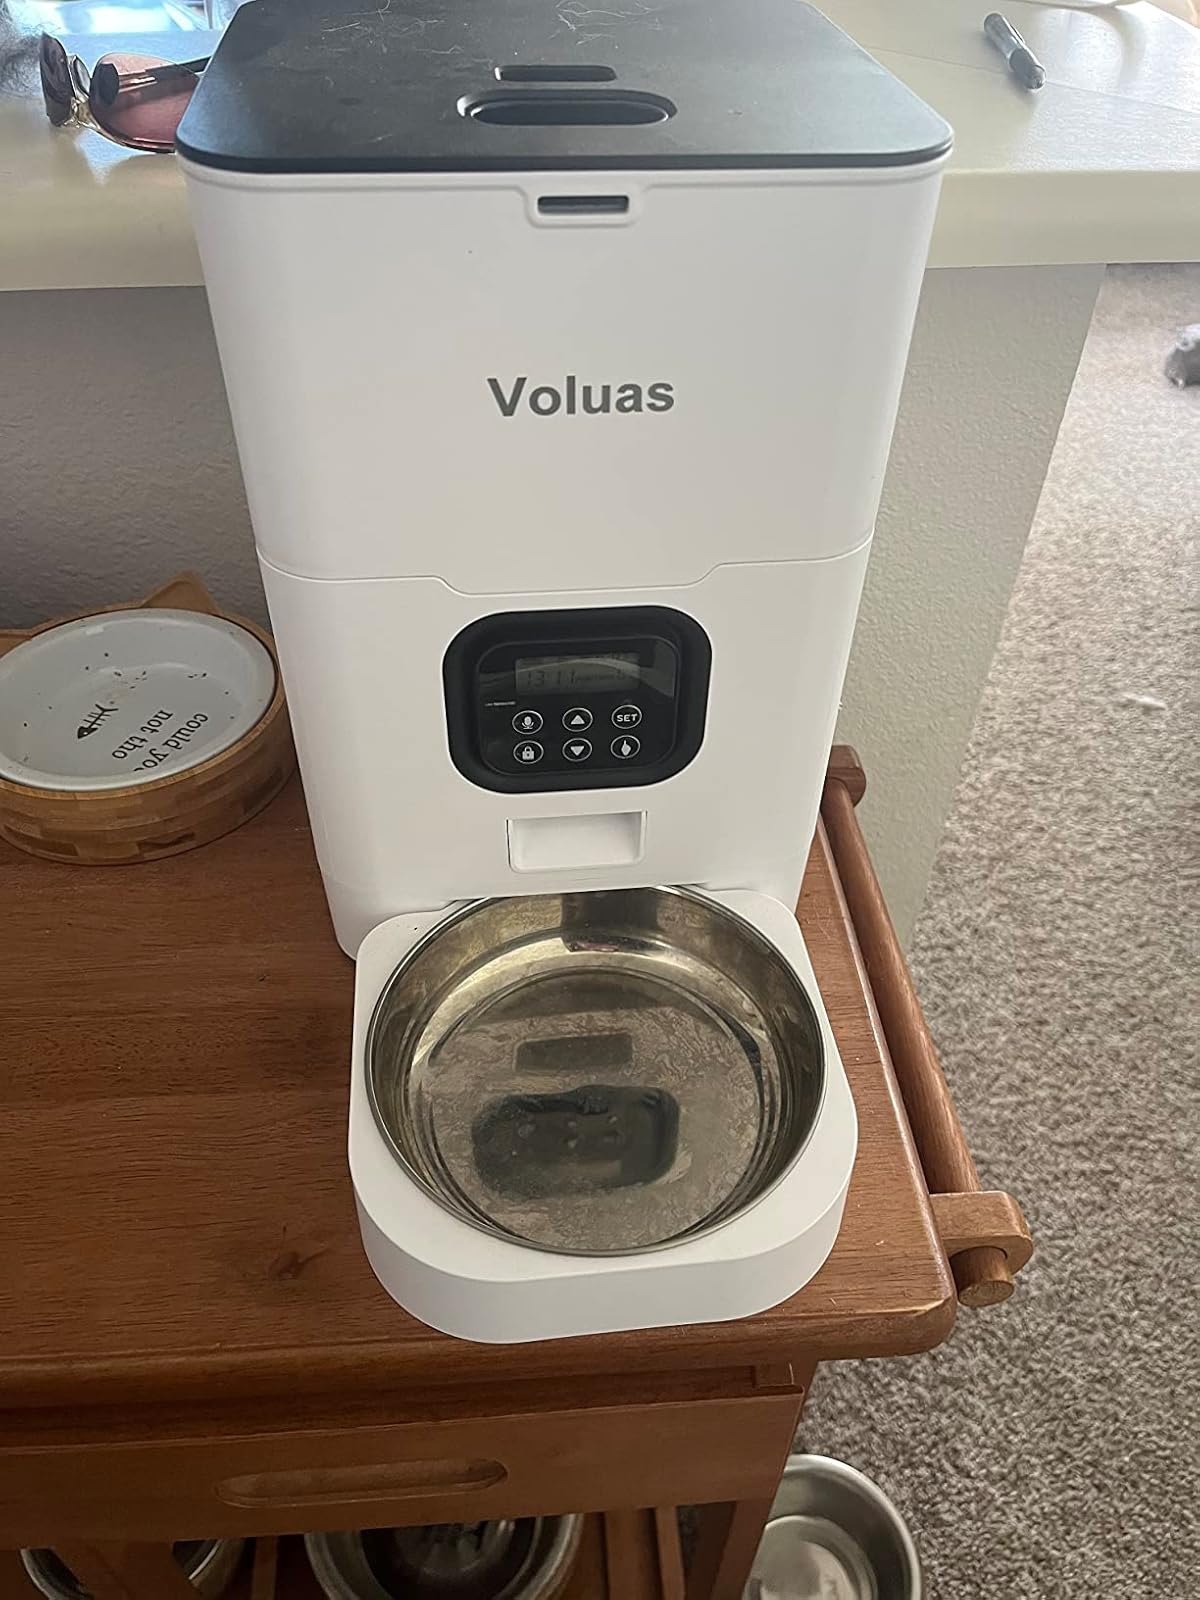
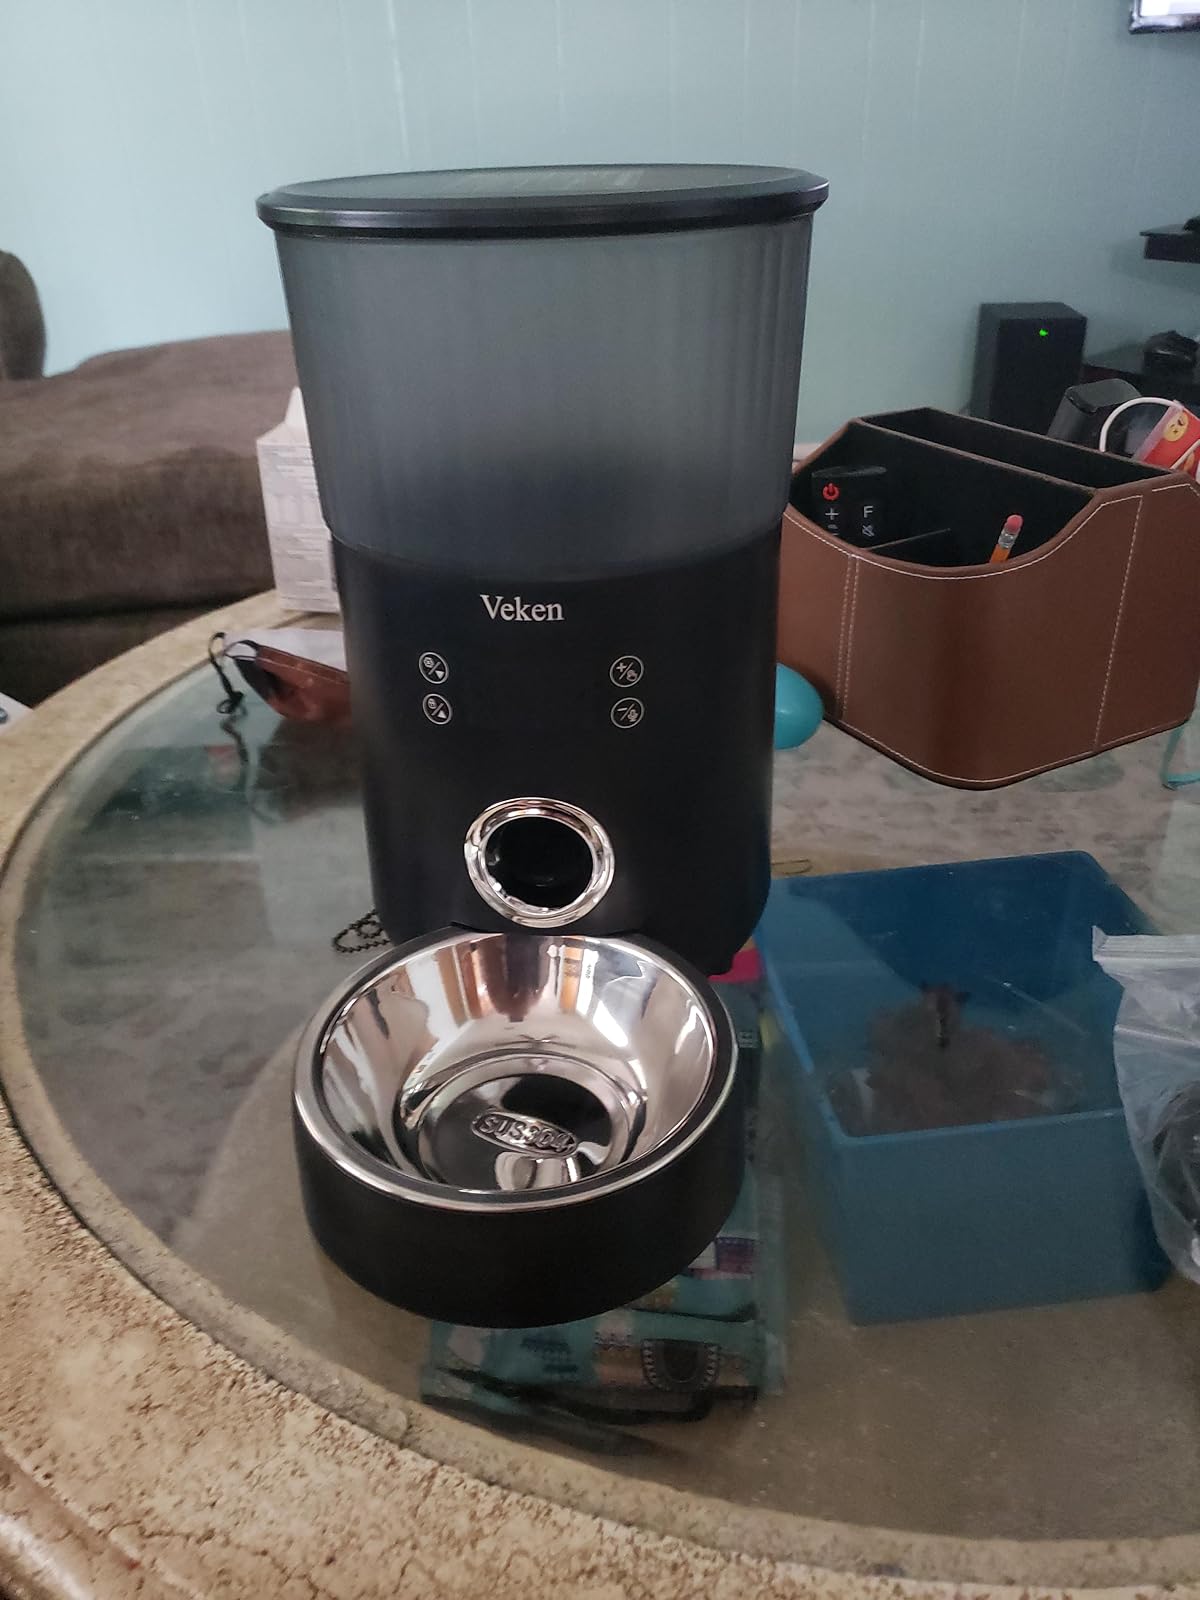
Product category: items_feeder
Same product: no